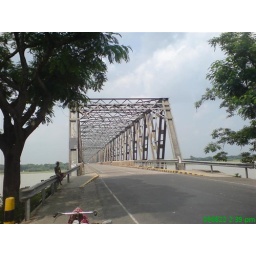
magura district highway near gorai / modhumoti bridge ( milosan05@yahoo.com )